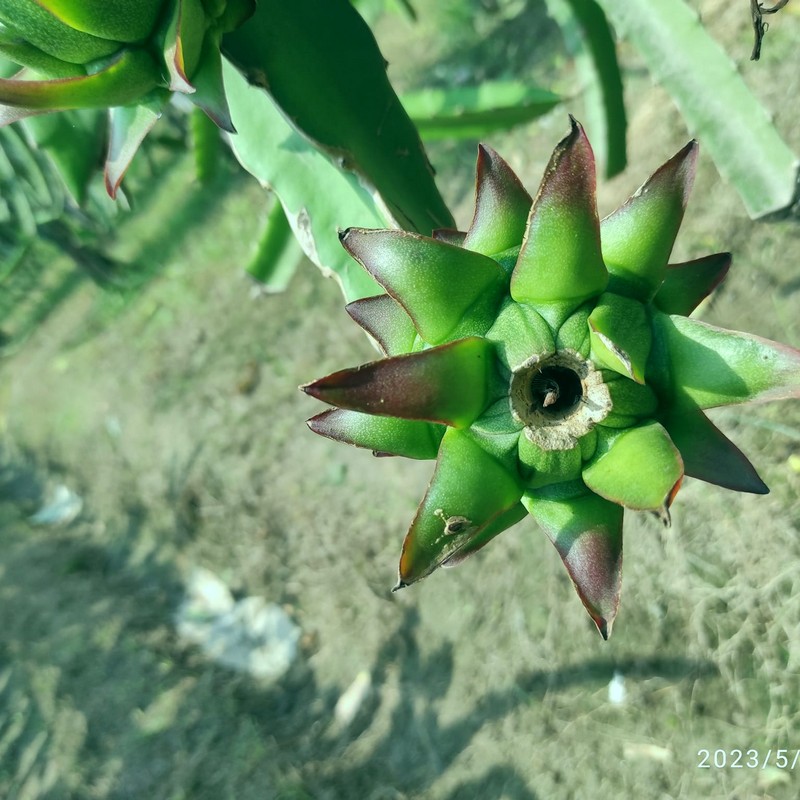
Label: Immature Dragon Fruit